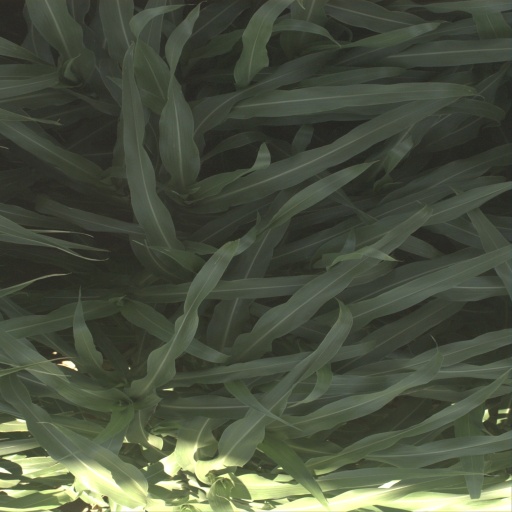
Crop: sorghum